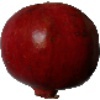
Label: Pomegranate 1